Fredric March

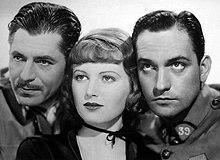
Warner Baxter, June Lang, and March in "The Road to Glory" (1936)

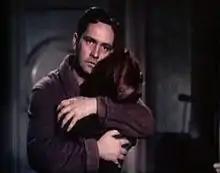
March with Janet Gaynor in "A Star is Born" (1937)

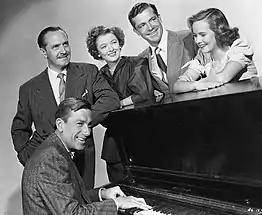
Hoagy Carmichael, March, Myrna Loy, Dana Andrews and Teresa Wright in "The Best Years of Our Lives" (1946)

March resisted signing long-term contracts with the studios, enabling him to play roles in films from a variety of studios. He returned to Broadway after a ten-year absence in 1937 with a notable flop, "Yr. Obedient Husband", but after the success of Thornton Wilder's "The Skin of Our Teeth", he focused as much on Broadway as on Hollywood. He won two Best Actor Tony Awards: in 1947 for the play "Years Ago", written by Ruth Gordon, and in 1957 for his performance as James Tyrone in the original Broadway production of Eugene O'Neill's "Long Day's Journey Into Night". He also had major successes in "A Bell for Adano" in 1944 and "Gideon" in 1961, and he played in Ibsen's "An Enemy of the People" on Broadway in 1951. During this period, he also starred in films, including "I Married a Witch" (1942) and "Another Part of the Forest" (1948). March won his second Oscar in 1946 for "The Best Years of Our Lives".